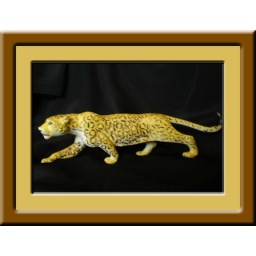
My photo of 8 inch tiger against solid black background. Frame created with PhotoShop 7